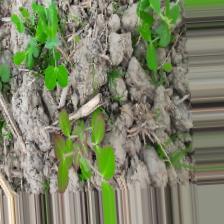
Label: Normal